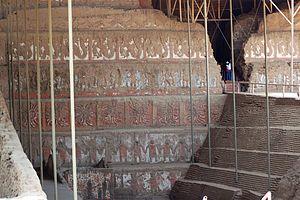
Huaca de la Luna (Trujillo, Pérou). Mur décoré
La Huaca de la Luna est une construction en adobe située au nord du Pérou, dans le département de la Libertad, à environ 5 km au sud de Trujillo. Cet édifice ayant la forme d'une pyramide à degrés fut construit par les Moches qui en firent le plus important lieu de culte de leur royaume.